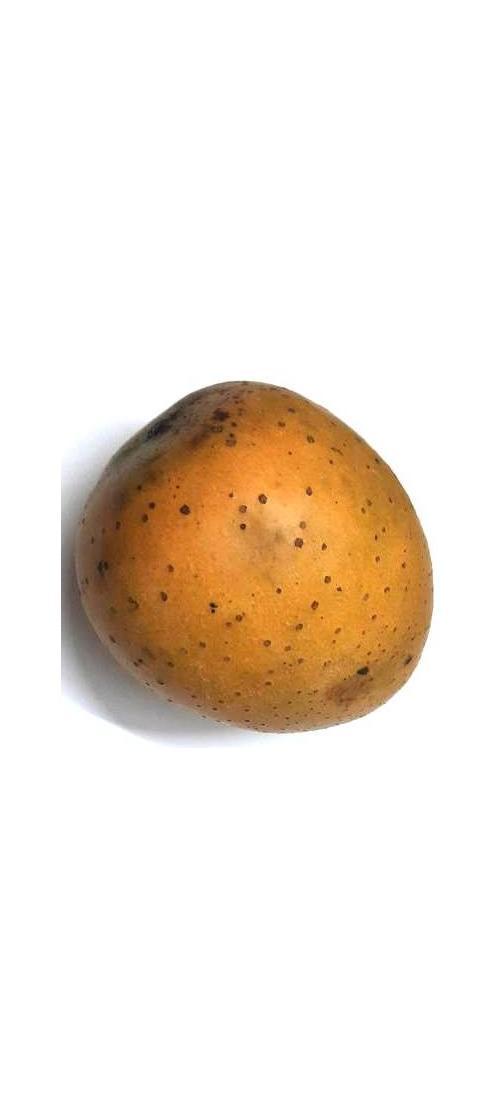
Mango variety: Gourmoti